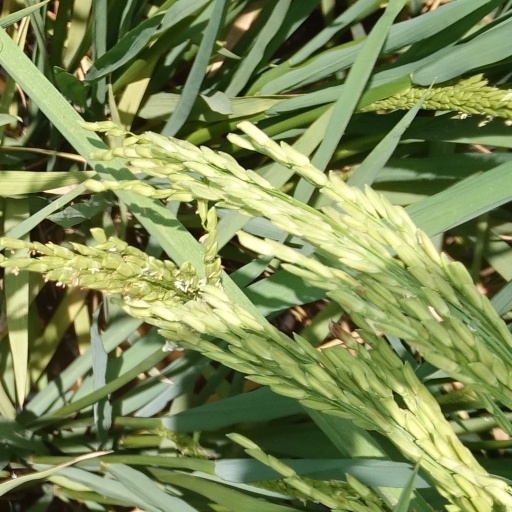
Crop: rice